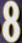
Number: 8